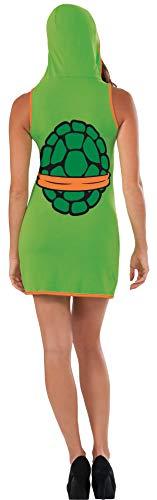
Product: Rubie's Costume Co Women's TMNT Classic Costume Michelangelo Hooded Tank Dress
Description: Printed Michelangelo tank dress with hood and belt.
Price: $35.00